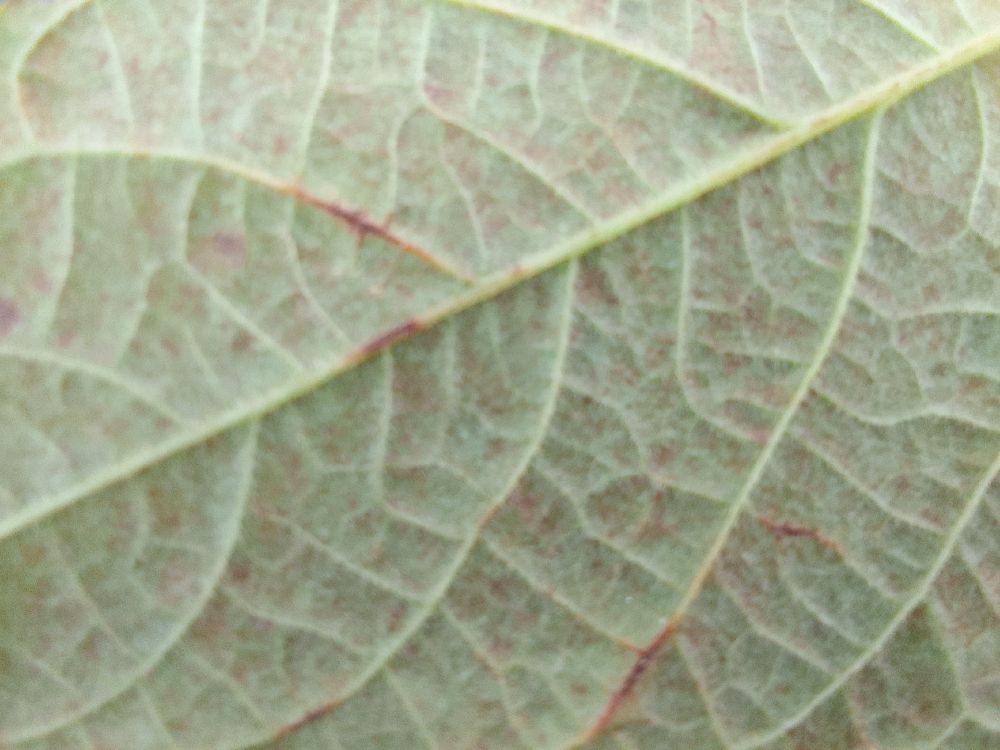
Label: anthracnose